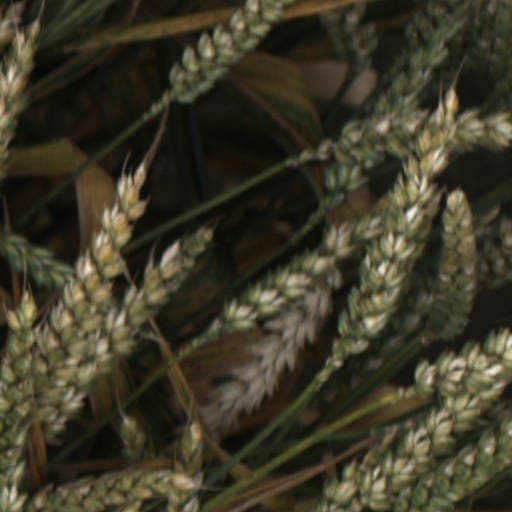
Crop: wheat